16th AVN Awards

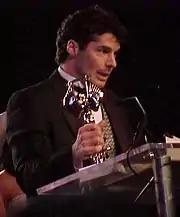
James Bonn accepting his award for Best Actor—Film

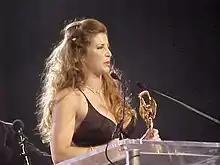
Shanna McCullough accepting her award for Best Actress—Film

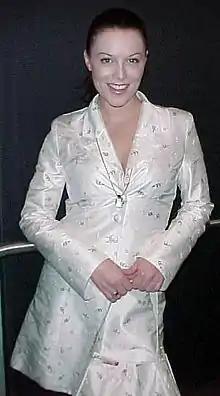
Alisha Klass, taken in 2001.

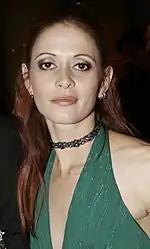
Chloe at the 2006 AVN Awards.

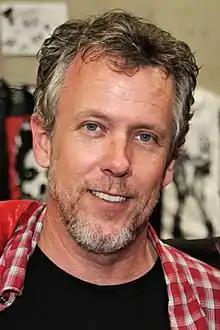
Tom Byron, San Diego, CA on July 13, 2012.

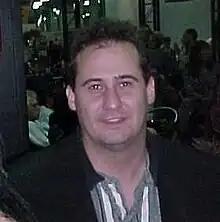
Swedish porn director Nic Cramer.

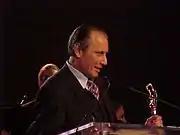
John Leslie accepting his award for Best Director—Video

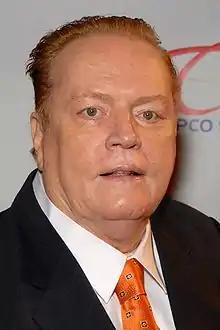
Larry Flynt at the "Free Speech Coalition Awards Annual Bash Event" - Los Angeles, CA on Nov. 14, 2009.

For 1999, "a decision was made to reinstate the mainstream portion of the technical awards "et al." in one evening's presentation" because for the first time, awards for gay movie categories were split off into a new event, the GayVN Awards, which were held a month earlier. Previously, technical and some other categories were presented separately from the awards show; with them included, the 1999 show ran four hours.